4 Vesta

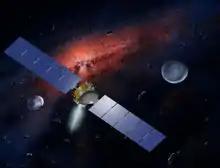
Artist's conception of "Dawn" orbiting Vesta

In the early 1990s, NASA initiated the Discovery Program, which was intended to be a series of low-cost scientific missions. In 1996, the program's study team recommended a mission to explore the asteroid belt using a spacecraft with an ion engine as a high priority. Funding for this program remained problematic for several years, but by 2004 the "Dawn" vehicle had passed its critical design review and construction proceeded.